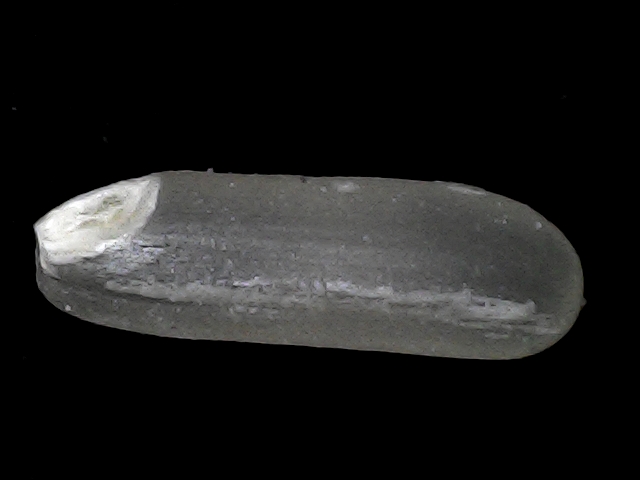
Rice variety: BD75